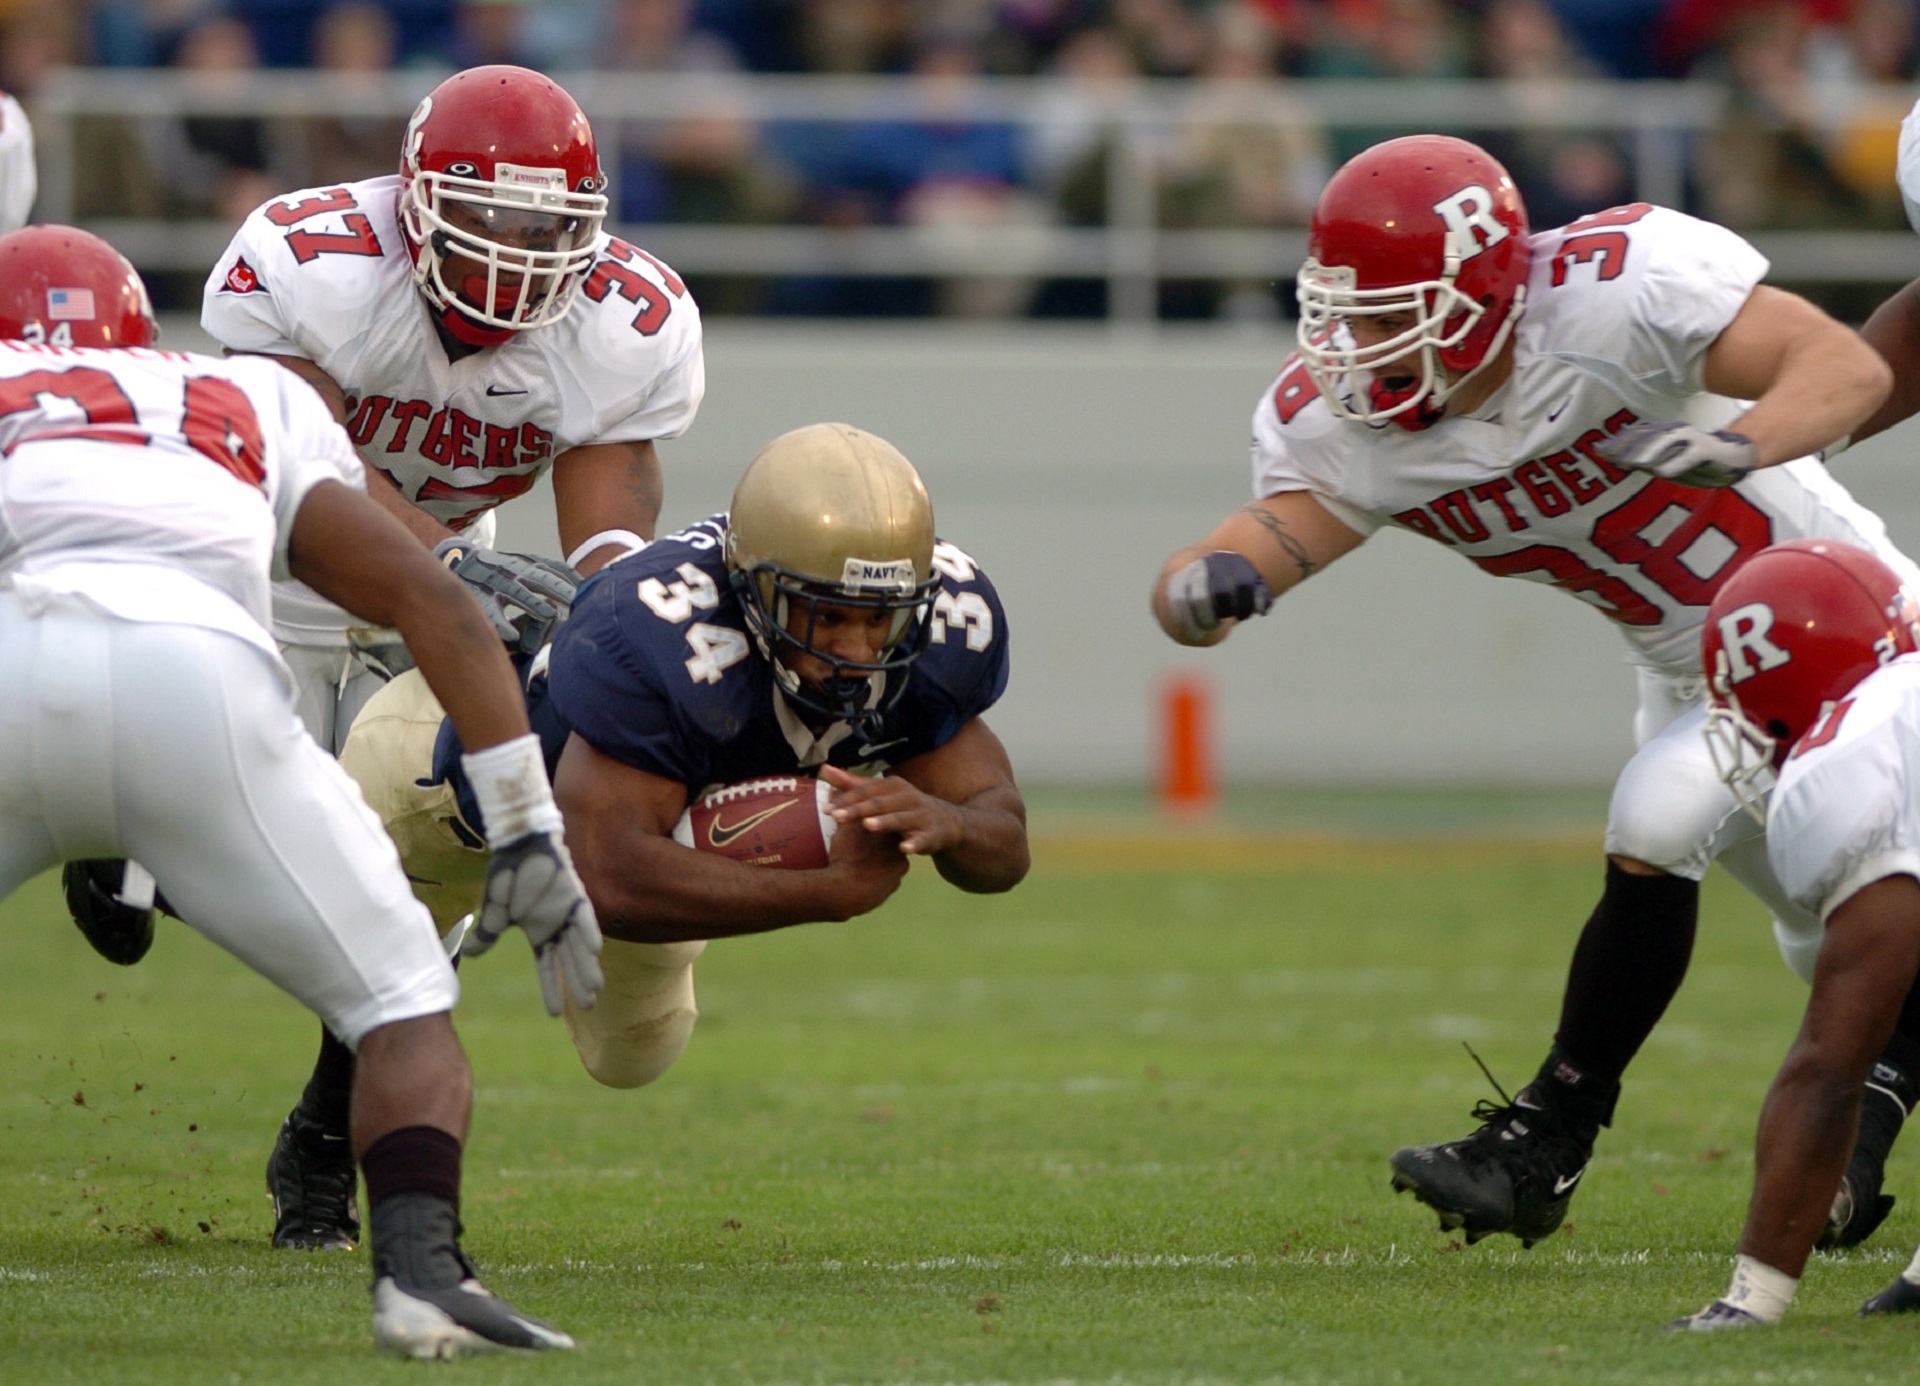
sport, game, action, soccer, runner, football, stadium, goal, player, competition, american, team, american football, sports, ball, stretch, players, college, touchdown, reaching, tackle, football player, ball carrier, running back, ball game, team sport, canadian football, arena football, gridiron football